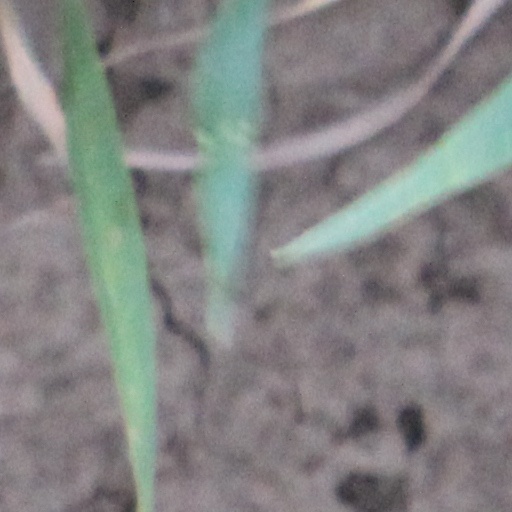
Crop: wheat